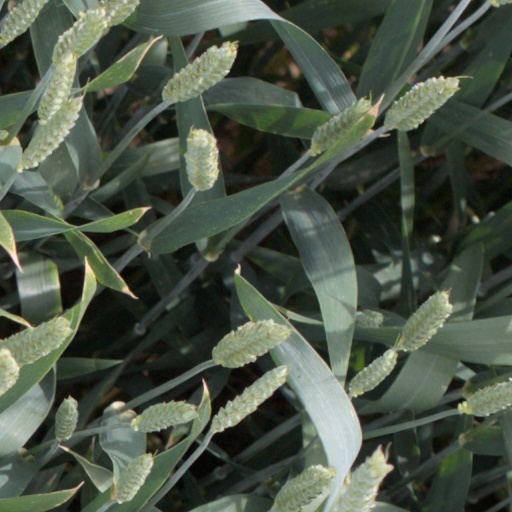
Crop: wheat